Vlad Sokolovsky

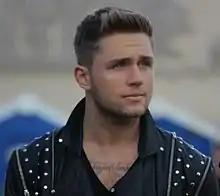
Vlad Sokolovsky

Vlad Sokolovsky (real name- Vsevolod Andreyevich Sokolovsky, born 24 September 1991, Moscow) is a Russian singer, songwriter, producer, dancer, and TV host. In the past, he performed as a dancer in Todes ballet and as a singer in the duo BiS. He is currently a solo singer working in R&B/euro-pop eclectic style.